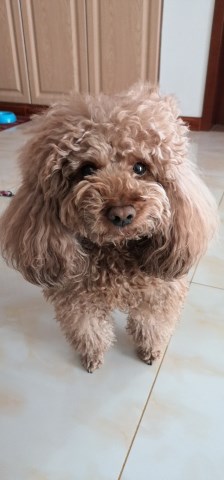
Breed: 7449-n000128-teddy